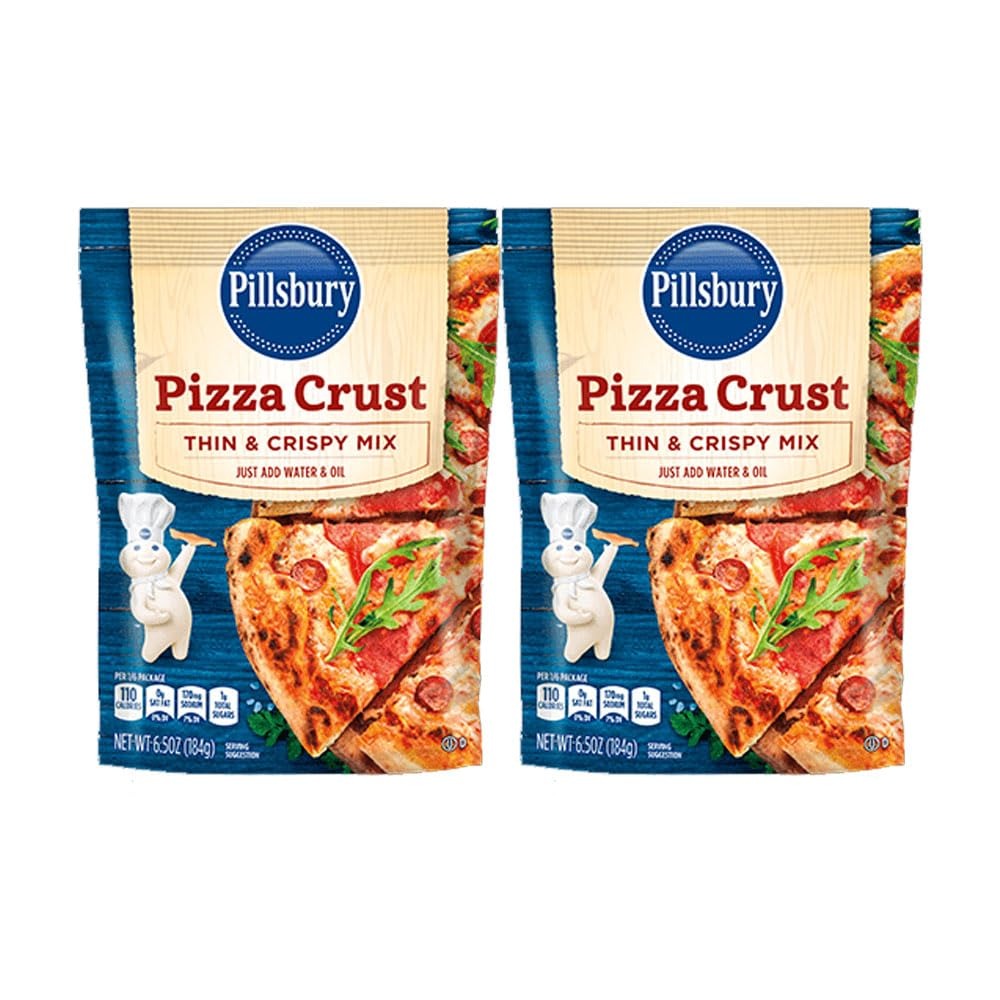
Item Name: Pillsbury Thin & Crispy Pizza Crust Mix, 6.5 oz - Palatize Pack of 2
Bullet Point 1: Comes in a convenient Palatize Pack of 2
Bullet Point 2: Elevate your pizza night with Pillsbury Thin & Crispy Pizza Crust Mix, a convenient and versatile option for creating delicious homemade pizzas in minutes.
Bullet Point 3: With just water & oil, this mix creates a thin and crispy crust that serves as the perfect base for all your favorite pizza toppings, from classic combinations to creative creations like pizza pockets and calzones.
Bullet Point 4: Each pouch contains enough mix to make one 12- to 14-inch round pizza crust, providing plenty of dough for a satisfying meal that the whole family will love.
Product Description: <p>Elevate your pizza night with Pillsbury Thin & Crispy Pizza Crust Mix - Palatize Pack, a mealtime staple perfect for enjoying your favorite pizza topping combinations in a pinch. </p> <p> Simply add water & oil to this convenient mix to create a thin and crispy pizza crust that's ready to bake in less than 10 minutes. Top it with your favorite ingredients and finish baking as directed for a delicious homemade pizza experience. </p> <p> Get creative and make your own pizza creations like pizza pockets, pizza rolls, or calzones using this versatile dough. It can also be used as a base for cheesy crust or garlic crust to take your traditional pizza to the next level. </p> <p> Each 6.5 oz pouch contains enough baking mix to make one 12- to 14-inch round pizza crust, providing plenty of dough for a satisfying meal. </p> <p> The item Contains these allergens Wheat May contain milk, soybeans and eggs, almond, Brazil nut, cashew, hazelnut, macadamia nut, pecan, pine nut, pistachio nut, walnut, and peanut ingredients. Contains a Bioengineered Food Ingredient. </p> <p> The ingredients in this product are: Enriched Flour (Wheat Flour, Malted Barley Flour, Niacin, Reduced Iron, Thiamin Mononitrate, Riboflavin, Folic Acid), Contains 2% or Less of: Dextrose, Leavening (Baking Soda, Sodium Aluminum Phosphate), Salt, Dry Yeast, Canola Oil, Sodium Stearoyl Lactylate, Calcium Sulfate, L-Cysteine Hydrochloride. </p>
Value: 6.5
Unit: Ounce

Price: 10.5